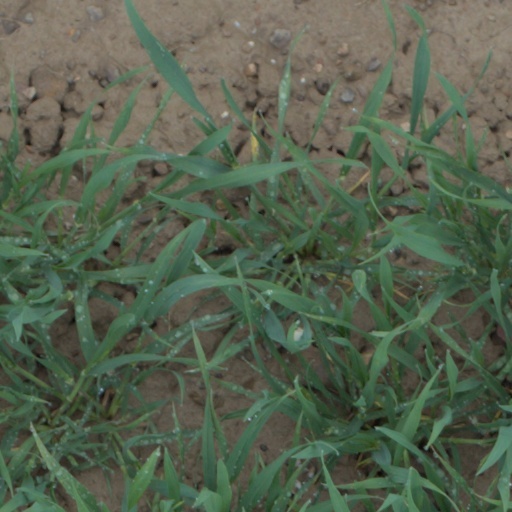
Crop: wheat